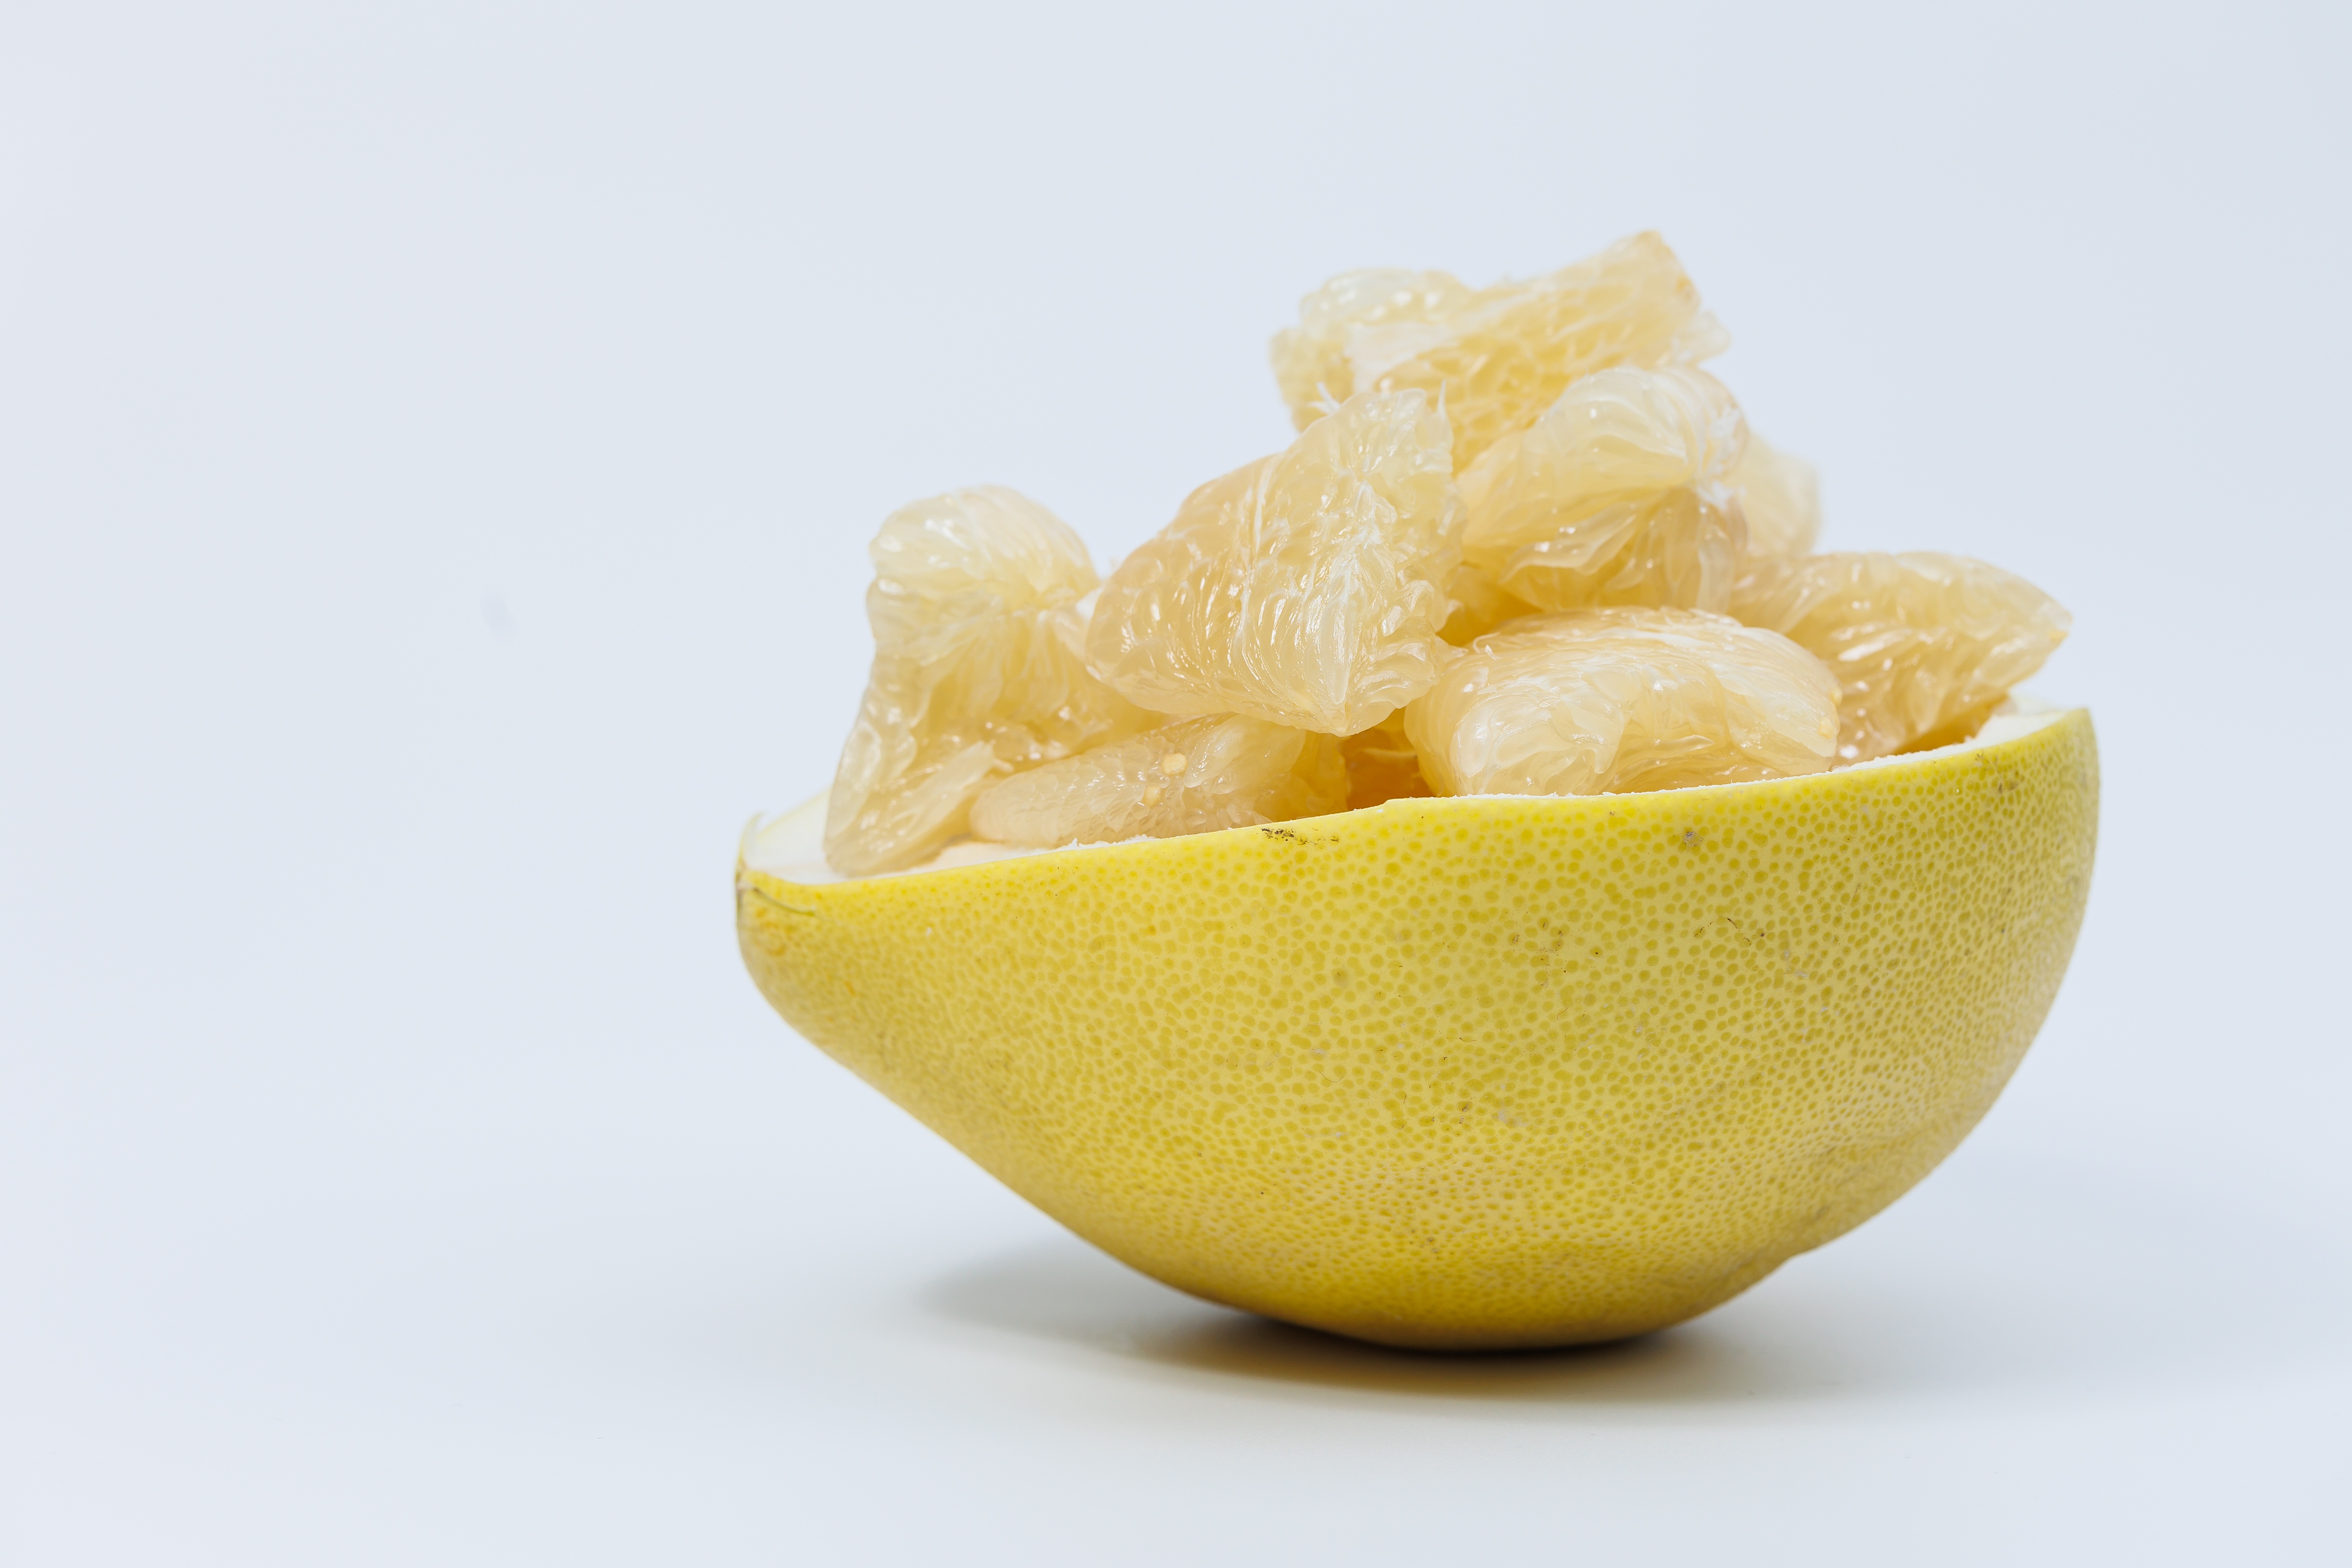
art, tableware, food, dishware, fruit, mixing bowl, ingredient, staple food, serveware, citrus, lemon peel, natural foods, bowl, cuisine, produce, natural material, dish, ceramic, plate, kitchen utensil, train, fashion accessory, superfood, still life photography, lemon, peel, porcelain, metal, pottery